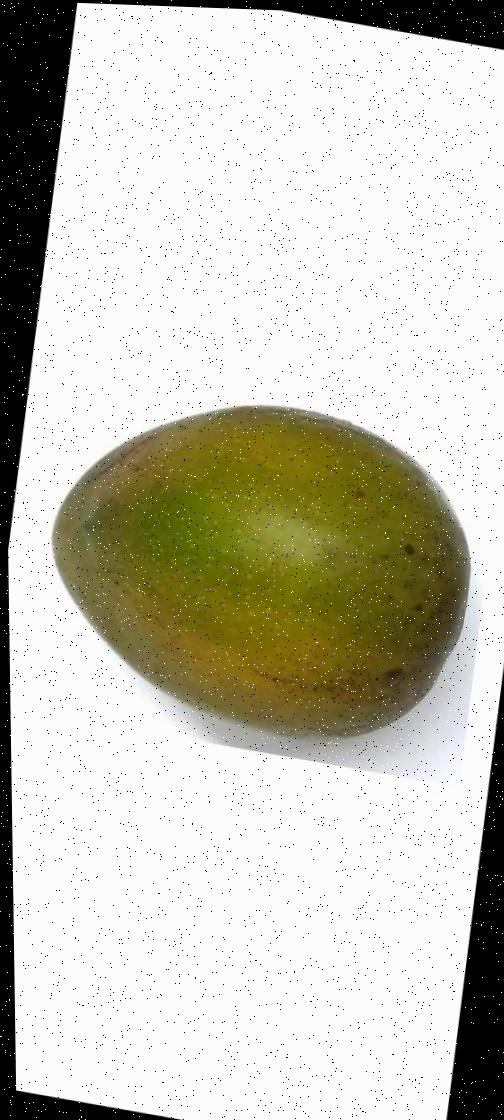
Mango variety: Bari-4